Staffordshire oatcake

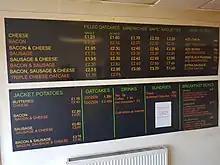
Oatcake shop menu in Fenton, Stoke-on-Trent, Staffordshire, 2019

It was once common throughout the Potteries for oatcakes to be sold directly from the window of a house to customers on the street. The last producer in this style, the "Hole in the Wall" in Stoke-on-Trent, closed for a time on 25 March 2012, but opened again a few years later, in 2019; however, there are many small commercial premises who sell oatcakes, either ready to eat, with a filling, or in batches of half a dozen or a dozen for the customer to take home. Larger commercial enterprises exist that sell oatcakes to supermarkets and other large distribution chains.